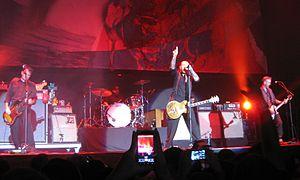
Social Distortion, souvent appelé Social D ou SxDx, est un groupe de punk rock américain, originaire de Fullerton, dans le comté d'Orange, en Californie, aux diverses influences, notamment country et rock 'n' roll. Il cultive depuis l'album Prison Bound un style qui lui est propre, alliant rock 'n' roll classique pour la structure des morceaux, punk pour la hargne et l'énergie, et des mélodies souvent mélancoliques.